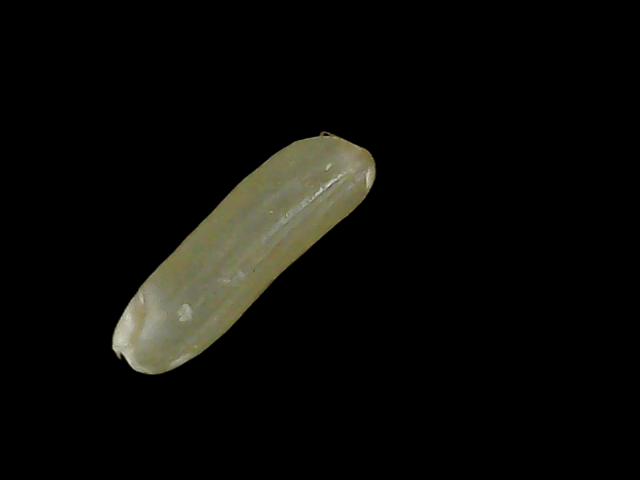
Rice variety: Binadhan19